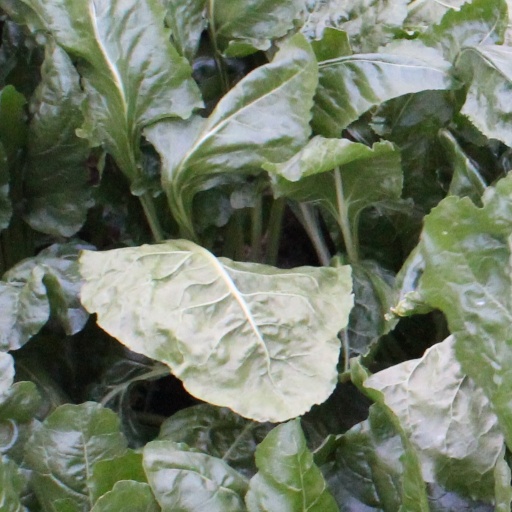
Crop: sugar beet